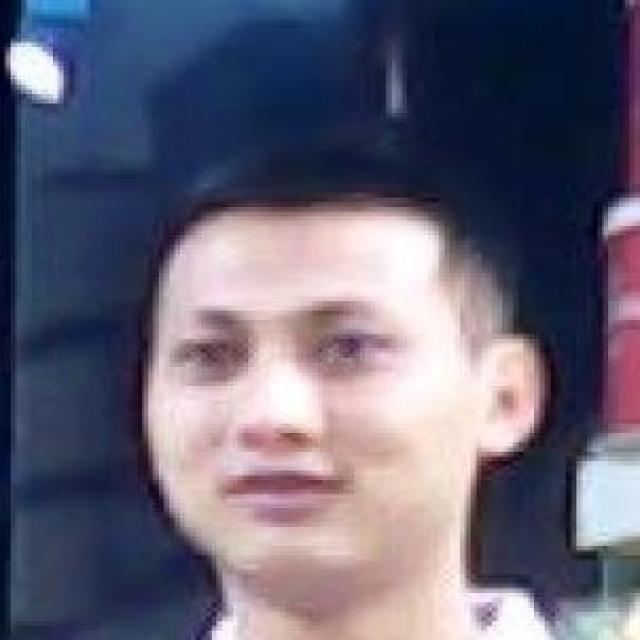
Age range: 21-44